Lin Xi

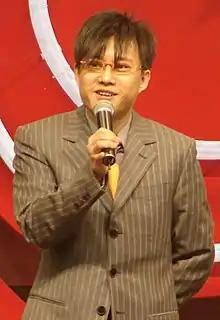
Leung in 2007

Leung attended all-boy secondary schools in Kowloon at Chan Sui Ki (La Salle) College and La Salle College. He received a bachelor of arts with a major in translation studies from the University of Hong Kong in 1984.